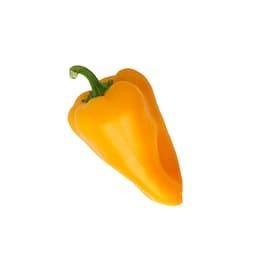
Label: capsicum